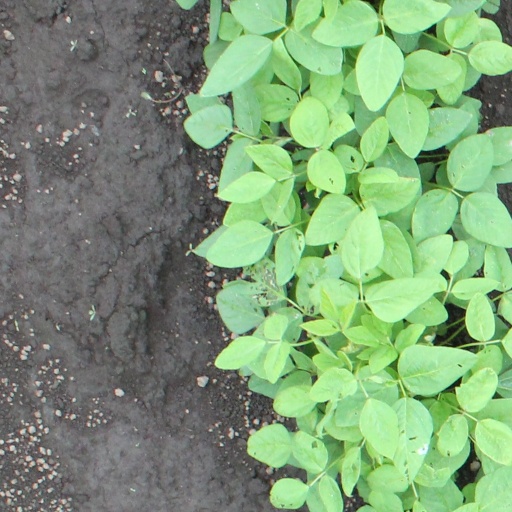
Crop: soybean